Describe the emotion expressed in this image:  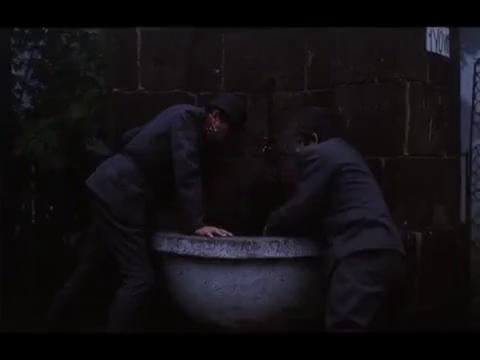
This person displays Pain, valence and arousal with low intensity.